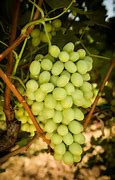
Label: Grapes